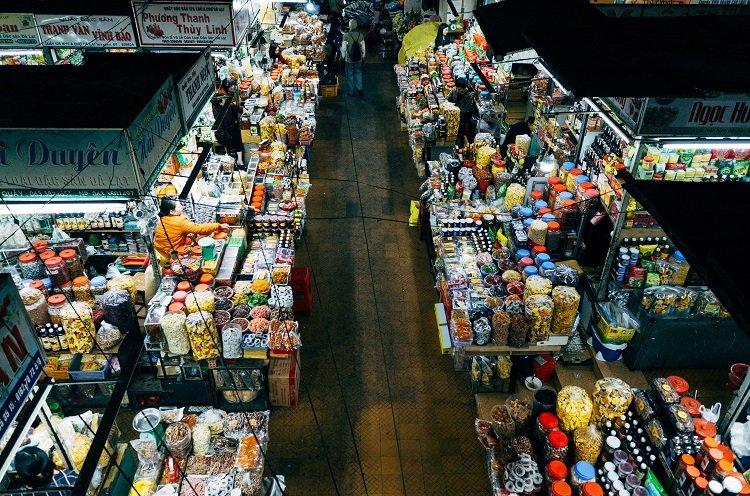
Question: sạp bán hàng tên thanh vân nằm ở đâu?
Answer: ở sát bên sạp thùy linh